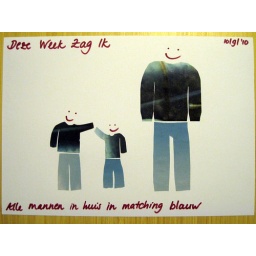
This Week I Saw: all men in the house in matching blue